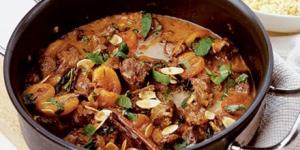
mechoui cordero asado a la brasa